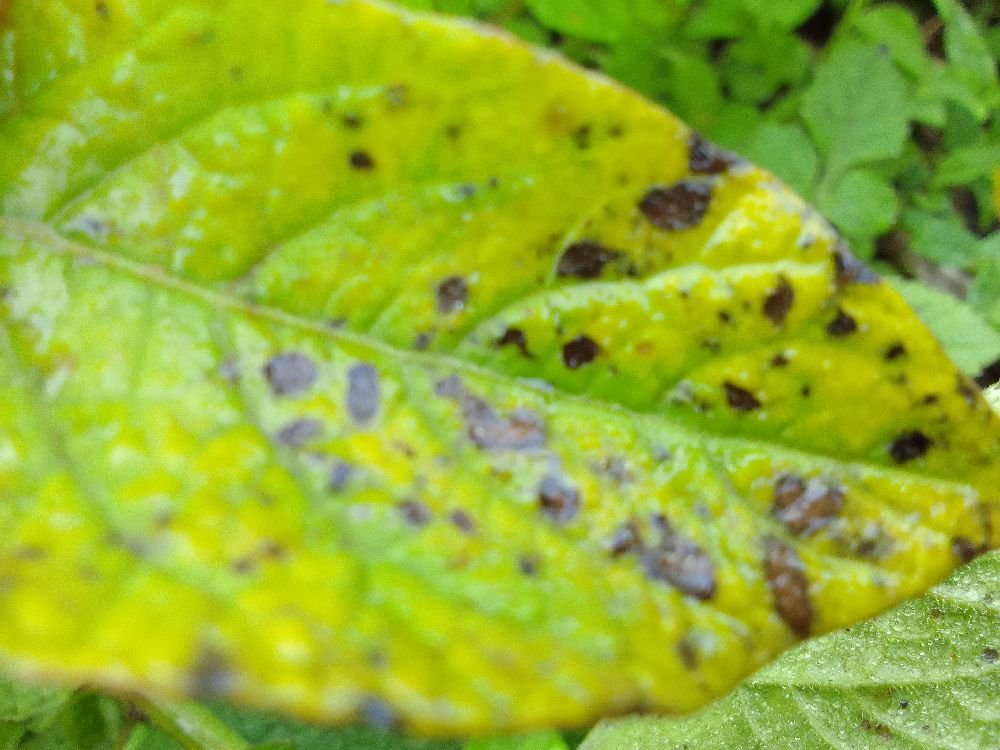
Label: Early blight